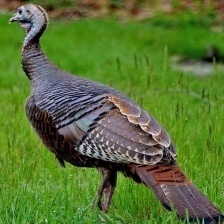
Species: WILD TURKEY
Scientific name: MELEAGRIS GALLOPAVO